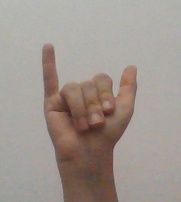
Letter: ya